Yılmaz Güney

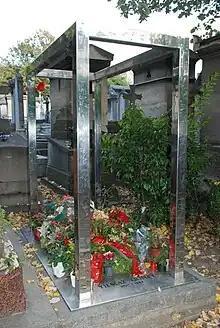
Güney's grave at Père Lachaise Cemetery, Paris

However, in 1957 Güney was accused of Communist propaganda just weeks after settling in Istanbul and was sentenced in May 1958 to seven and a half years imprisonment, a verdict against which he appealed. His conviction lead to his dismissal by his conservative employer, but brought him new employment with the left-wing Atıf Yılmaz who was preparing a movie based on a work of Yaşar Kemal. For this new job, he changed his surname from Putün to the Güney by which he is known today. Atif Yilmaz introduced him to a career as an actor which began in 1958 when he was the supporting actor in the movie "The Children of the Fatherland" (Turkish: Bu Vatanın Çocukları) before becoming a main character the same year in the movie "Alageyik ("Red Deer")". The appeals court In Istanbul reduced his prison sentence to one year and a half, but before he could enter prison, the juridical procedures were interrupted by the coup d'état in 1960. He was then imprisoned on 15 June 1961 on the grounds of the verdict before the coup and released in 1962. In prison he wrote what some labelled a Communist novel, "They Died with Their Heads Bowed". Güney stayed loyal to his left-wing connections throughout his career and his relationship with the authorities became even more tense in the ensuing years. Not satisfied with his star status in the Turkish film industry, Güney began directing his own pictures in 1965. From 1966 onwards he earned considerable amounts with the movies he produced which gave him some financial freedom. He and his partner Nebahat Çehre were able to leave their apartment in Beyoğlu and settle in uptown Levent. By 1968 he had formed his own production company, Güney Filmcilik (Güney Films). Over the next few years, the titles of his films mirrored the feelings of the underprivileged people of Turkey and he often portrayed people struggling against the mighty and powerful: "Kasımpaşalı Recep" (Recep from Kasımpaşa) or "Konyakçı" (the Cognac Drinker), both produced in 1965, are examples. Other movies he worked in are "Umut" ("Hope", 1970); "Ağıt" ("Elegy", 1972); "Acı" ("Pain", 1971); and "Umutsuz" ("The Hopeless", 1971). "Umut" is considered to have been the first realistic film of Turkish Cinema and the American director Elia Kazan was among the first to praise it, writing "Umut is a poetic film, completely native, not an imitation of Hollywood or any of the European masters, it had risen out of a village environment".